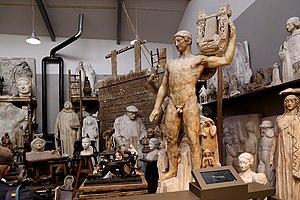
Atelier Henri Bouchard au musée «
La Piscine, ou musée d'art et d'industrie André-Diligent, est un musée de Roubaix qui présente des collections composites d'arts appliqués et de beaux-arts constituées à partir du XIXᵉ siècle comprenant des tissus, des pièces d'arts décoratifs, des sculptures, des peintures et dessins.